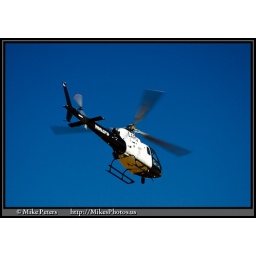
LAPD A-Star Air Ship painted in the new black and white scheme. N662PD @ 2010 American Heroes Airshow